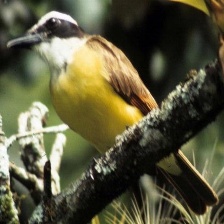
Species: GREAT KISKADEE
Scientific name: PITANGUS SULPHURATUS